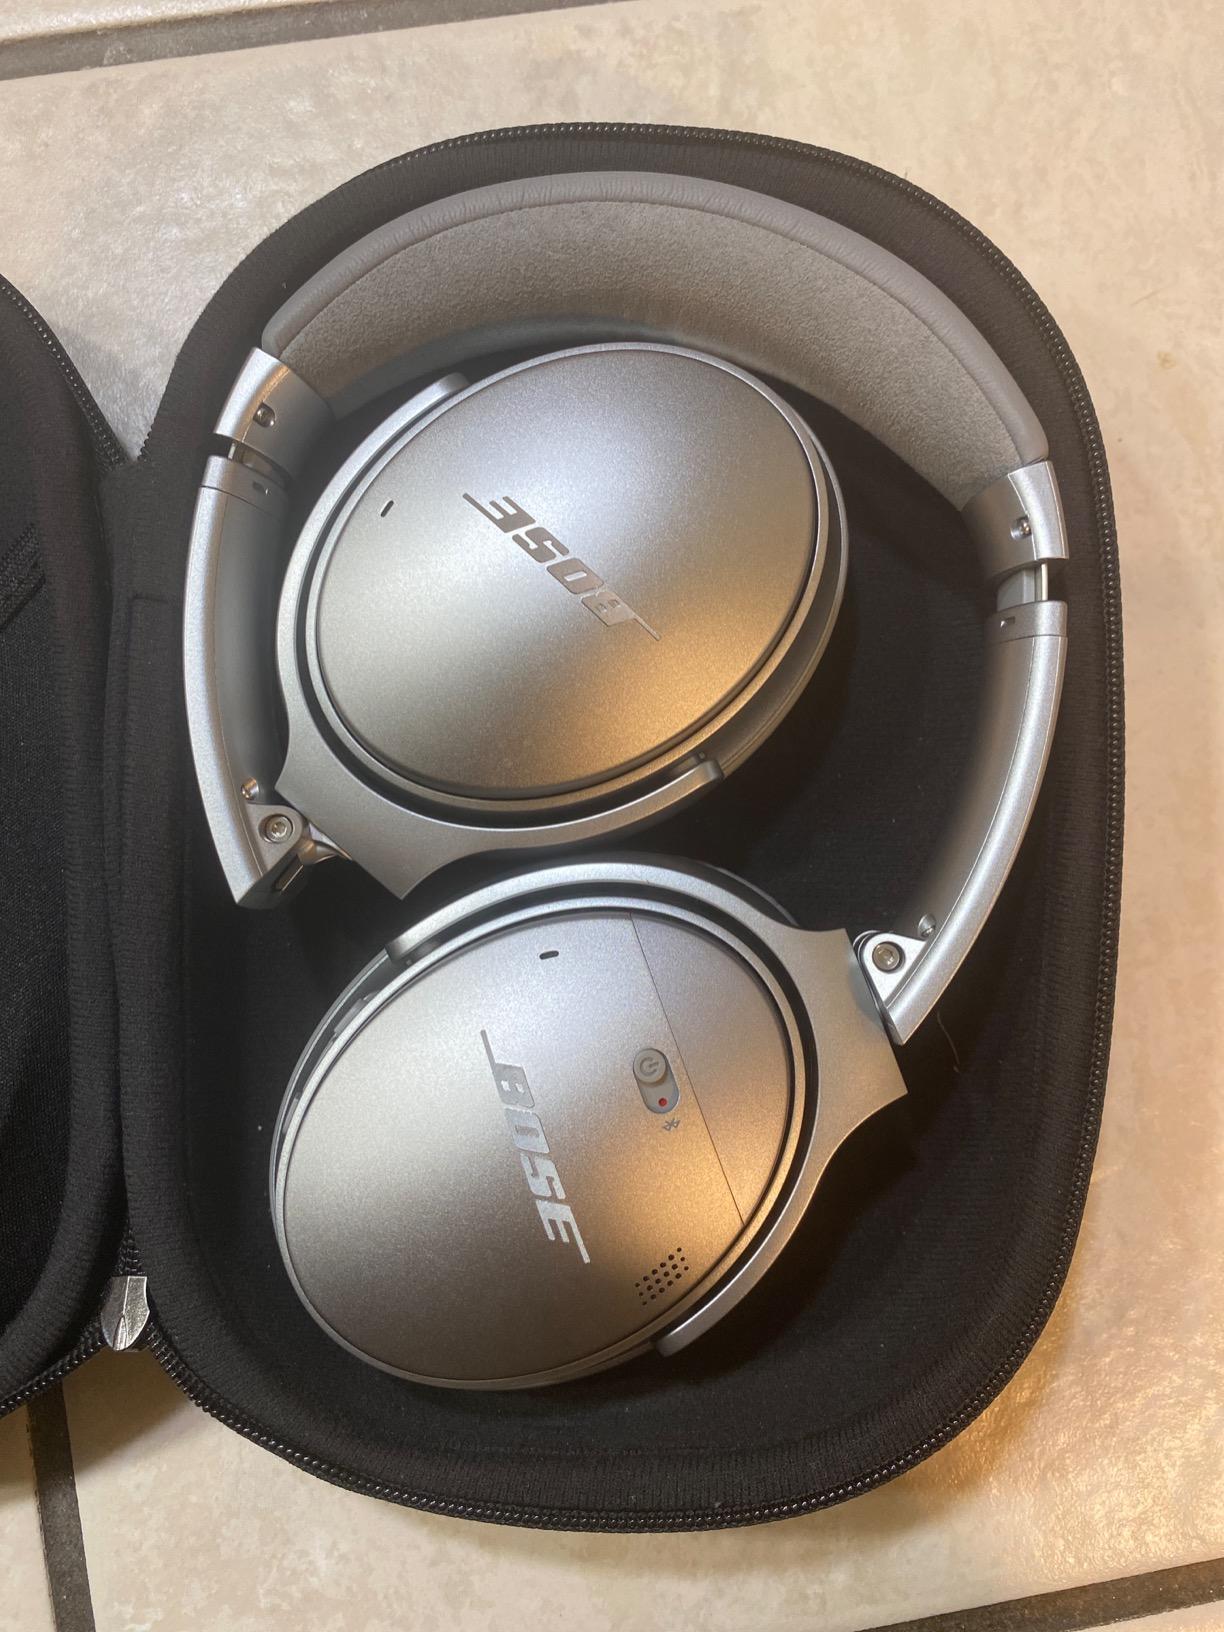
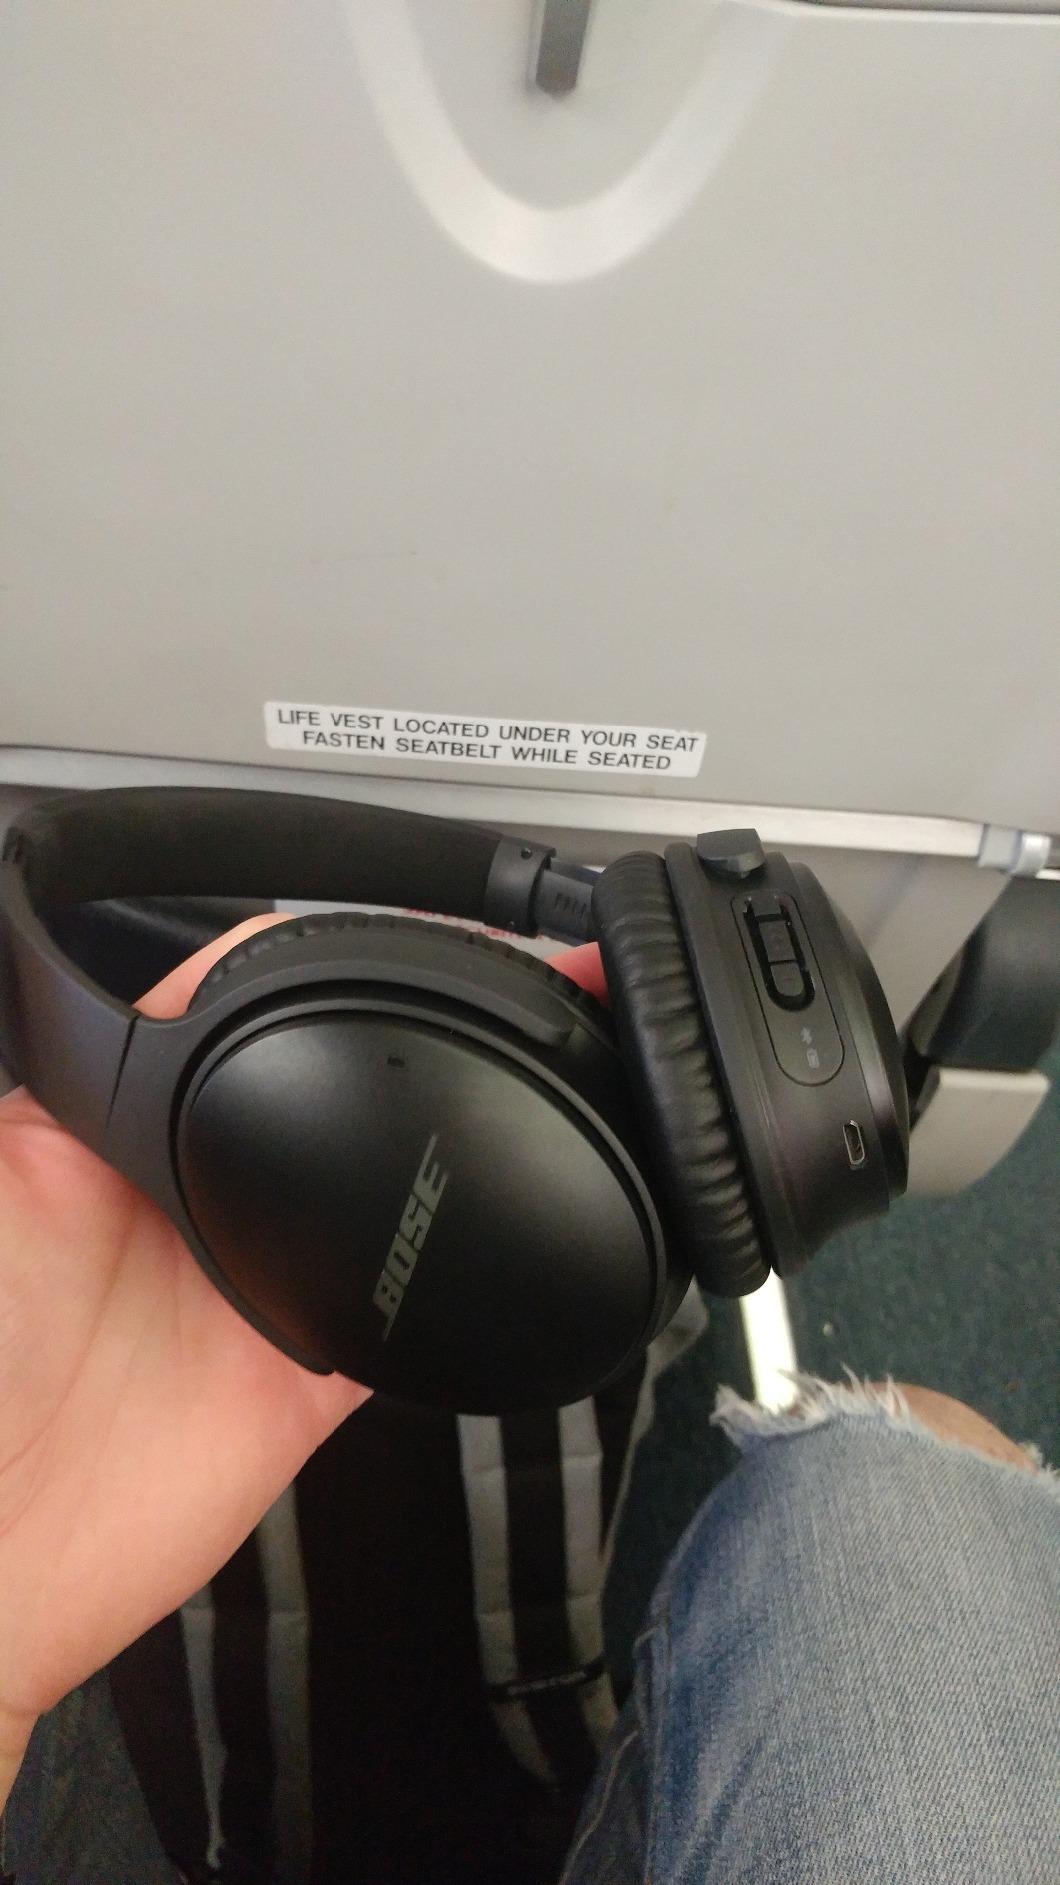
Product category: headphones
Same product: no